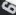
Number: 6